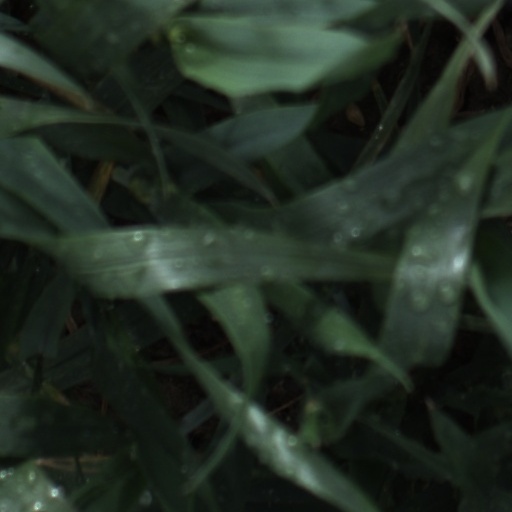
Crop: wheat